Sofie Sarenbrant

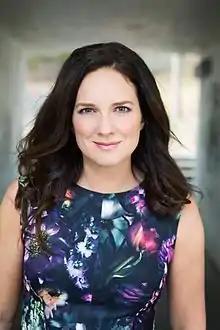

Sofie Sarenbrant (born 1978) is a Swedish author. Her fictional books about police officer Emma Sköld have sold two million copies in fourteen countries.